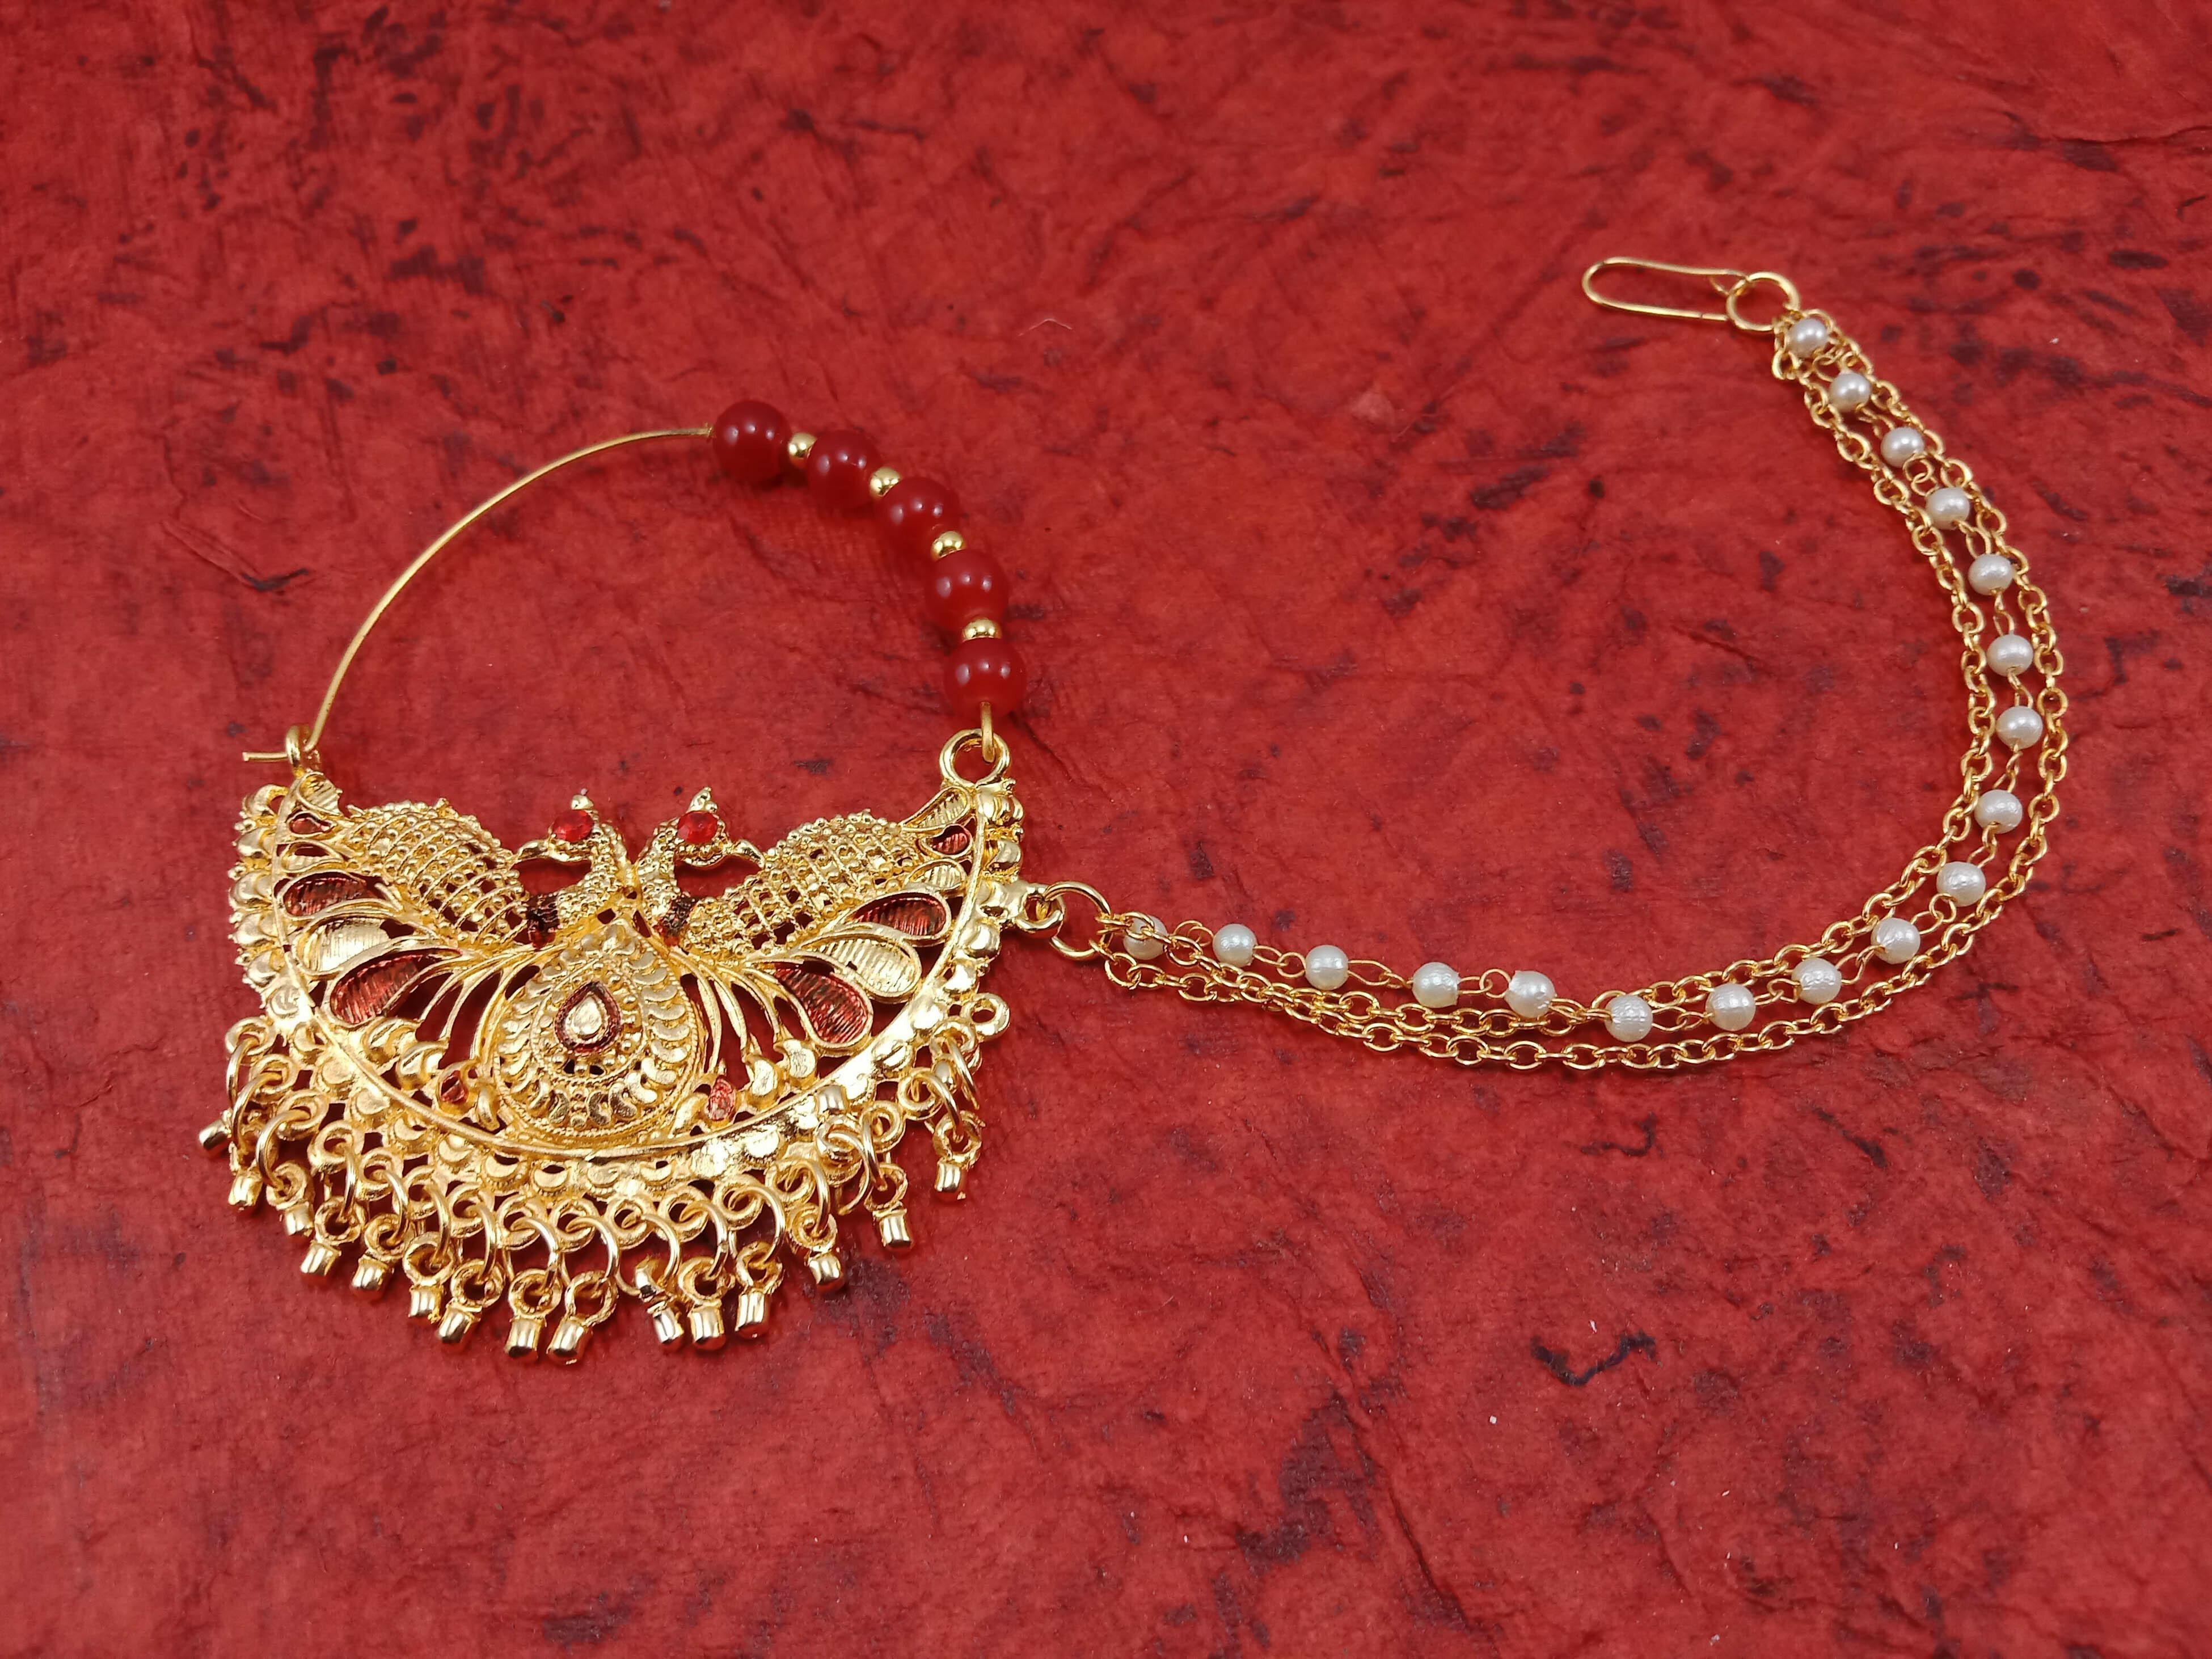
Verma CollectionVerma Collection Zircon Gold-Plated Plated Metal Nathiya
Type: Rings
Brand: VERMA COLLECTION
Price: Rs. 345
Verma CollectionVerma Collection Zircon Gold-Plated Plated Metal Nathiya
Features: Gold-Plated Plating,For Women, Girls,Piercing Required,Silver Weight: Na G